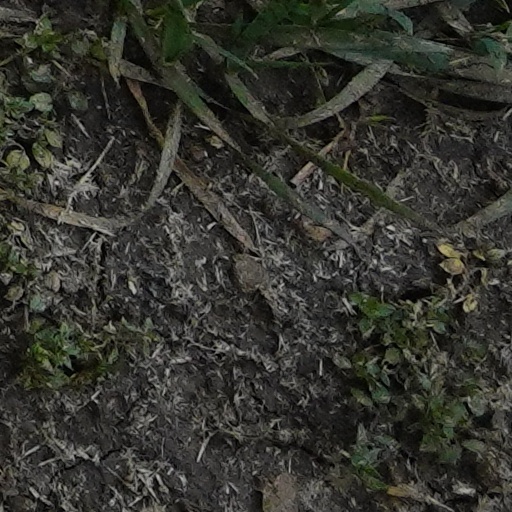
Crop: wheat